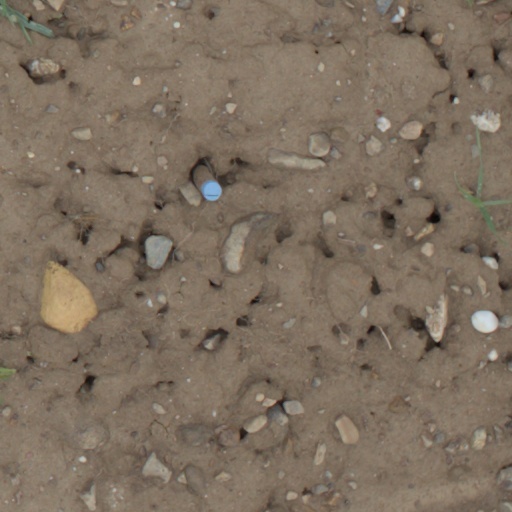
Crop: wheat